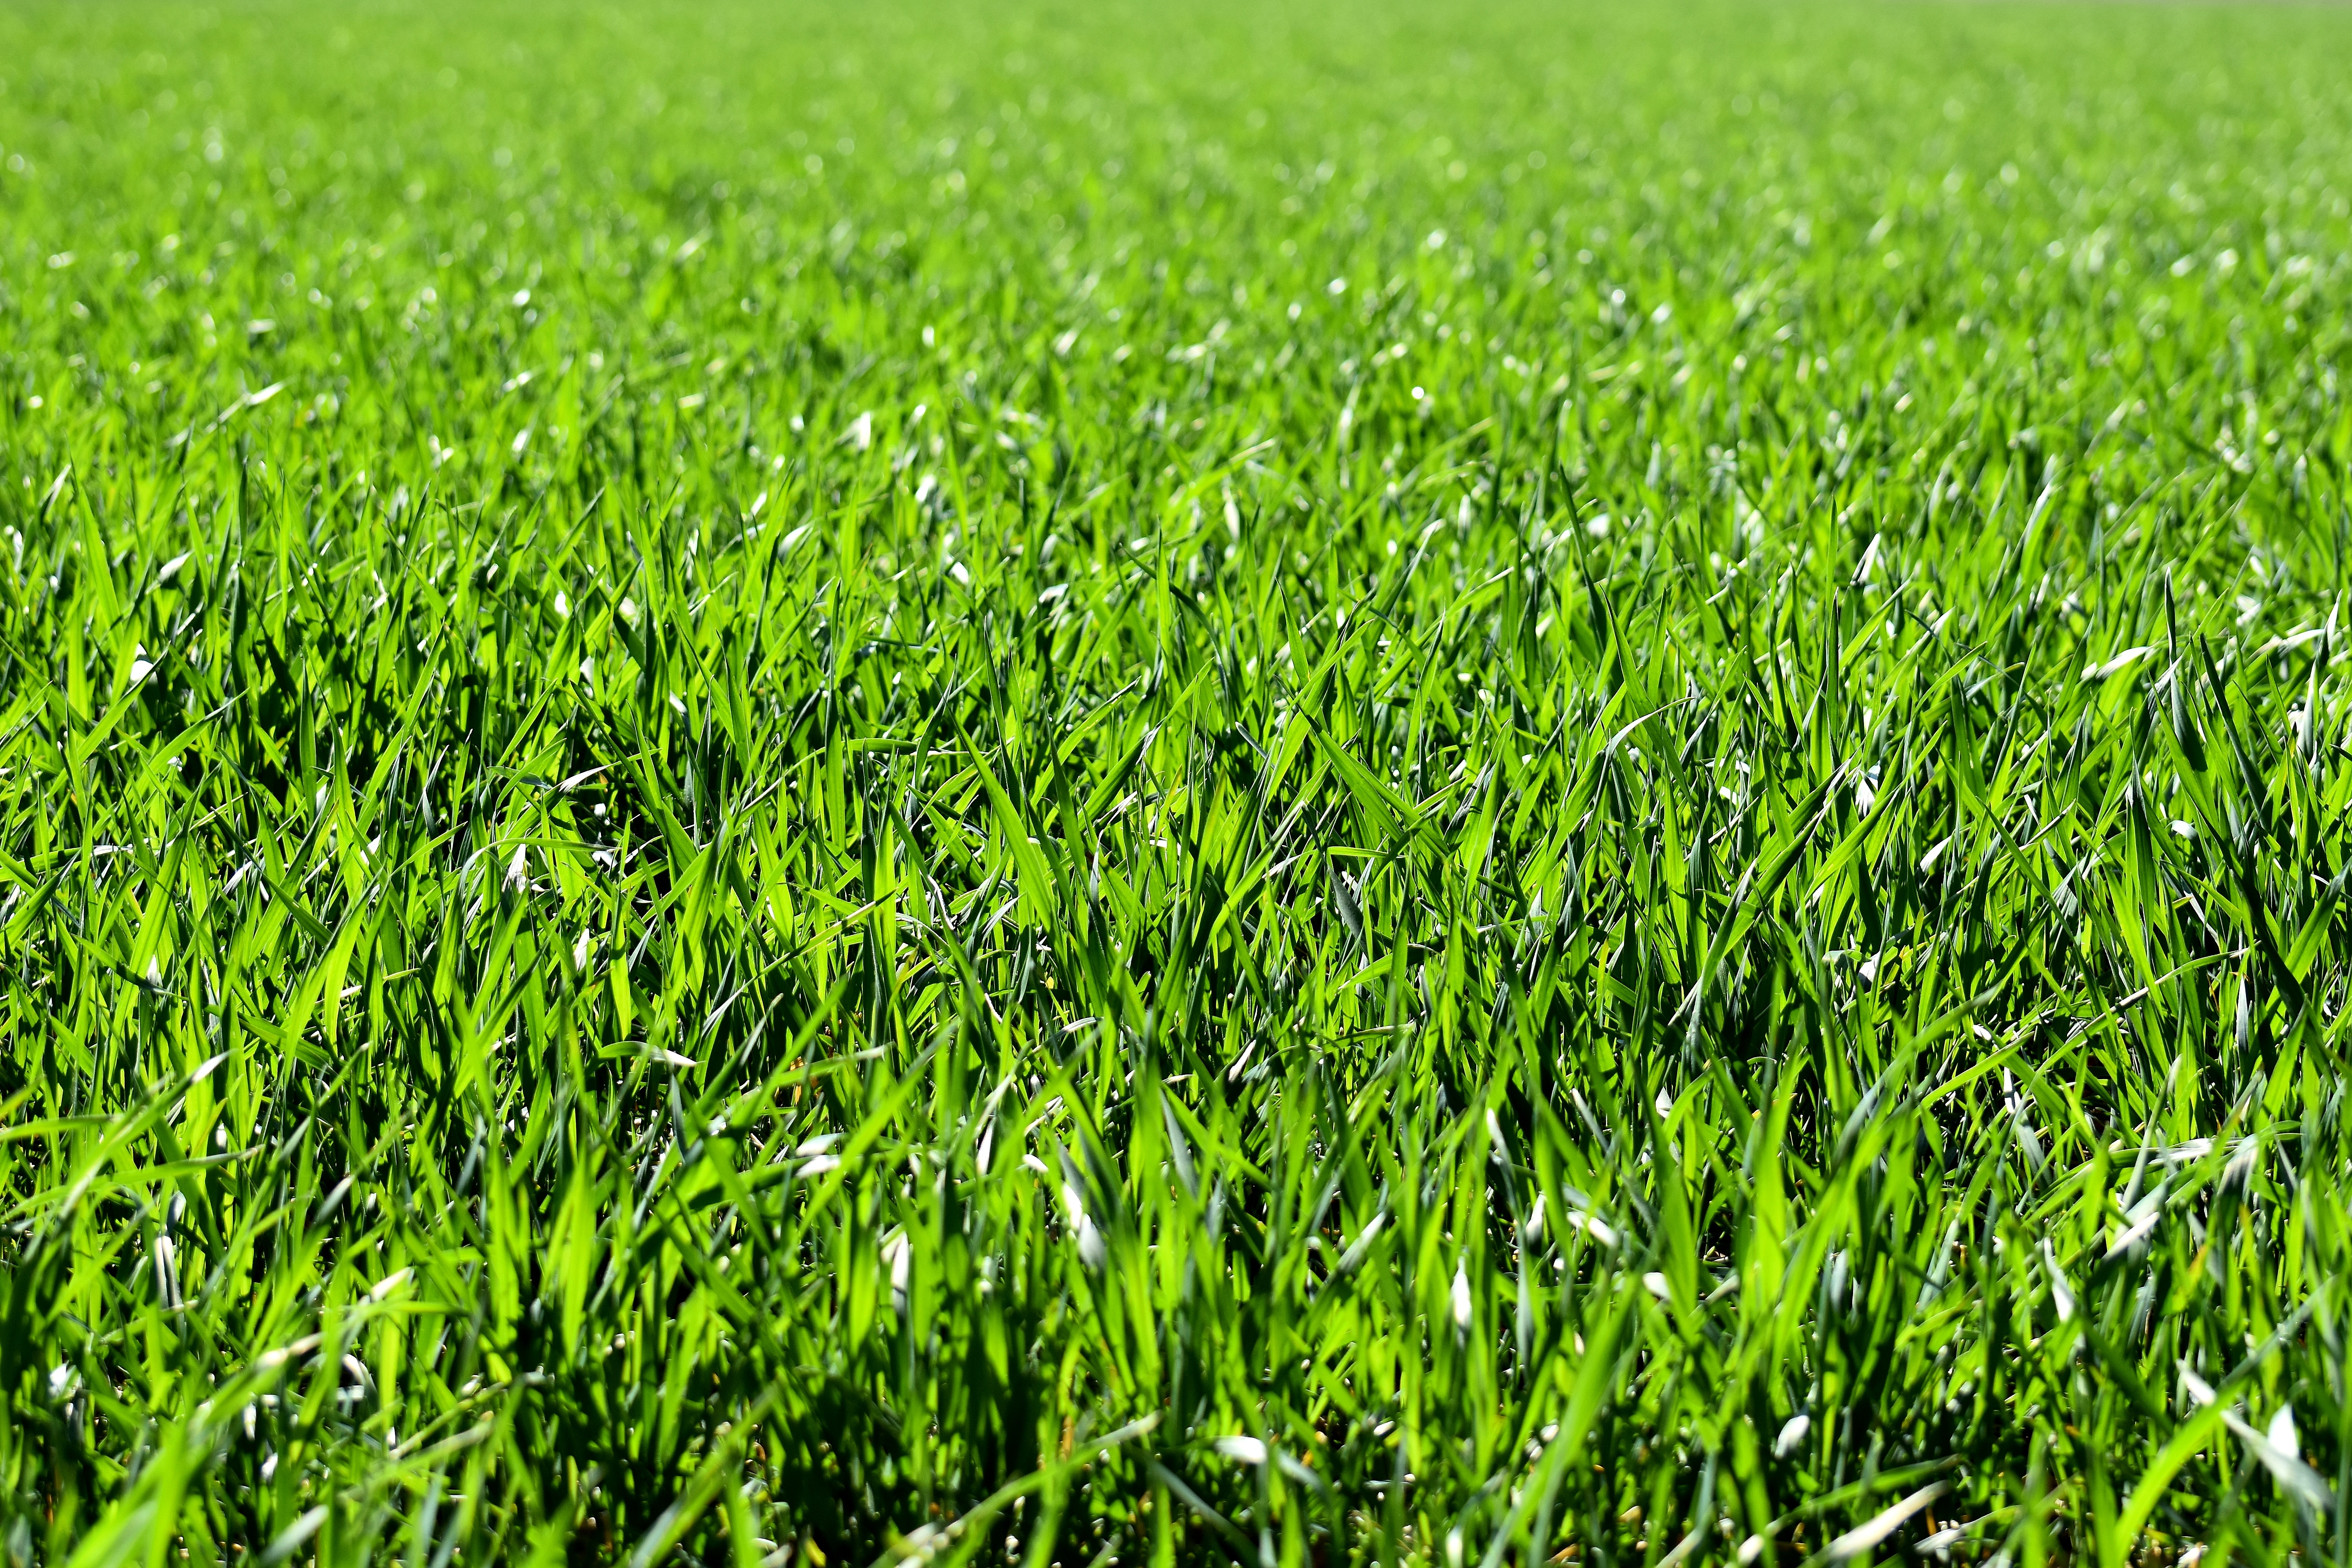
landscape, nature, grass, plant, field, lawn, meadow, green, crop, pasture, soil, agriculture, grassland, flooring, grass family